Arnold Hodson

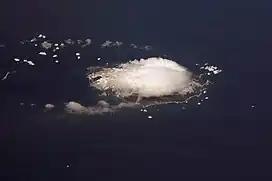
Mount Hodson

The most notable achievement of Hodson's reign as governor of the Falkland Islands was the development of radio communications within and beyond the islands. Working with the BBC, he connected the islands to the imperial broadcasting network. He also established a radio station in the islands. When he later moved to Sierra Leone and the Gold Coast, he continued work on his visions of establishing effective communication lines between various parts of the British Empire.